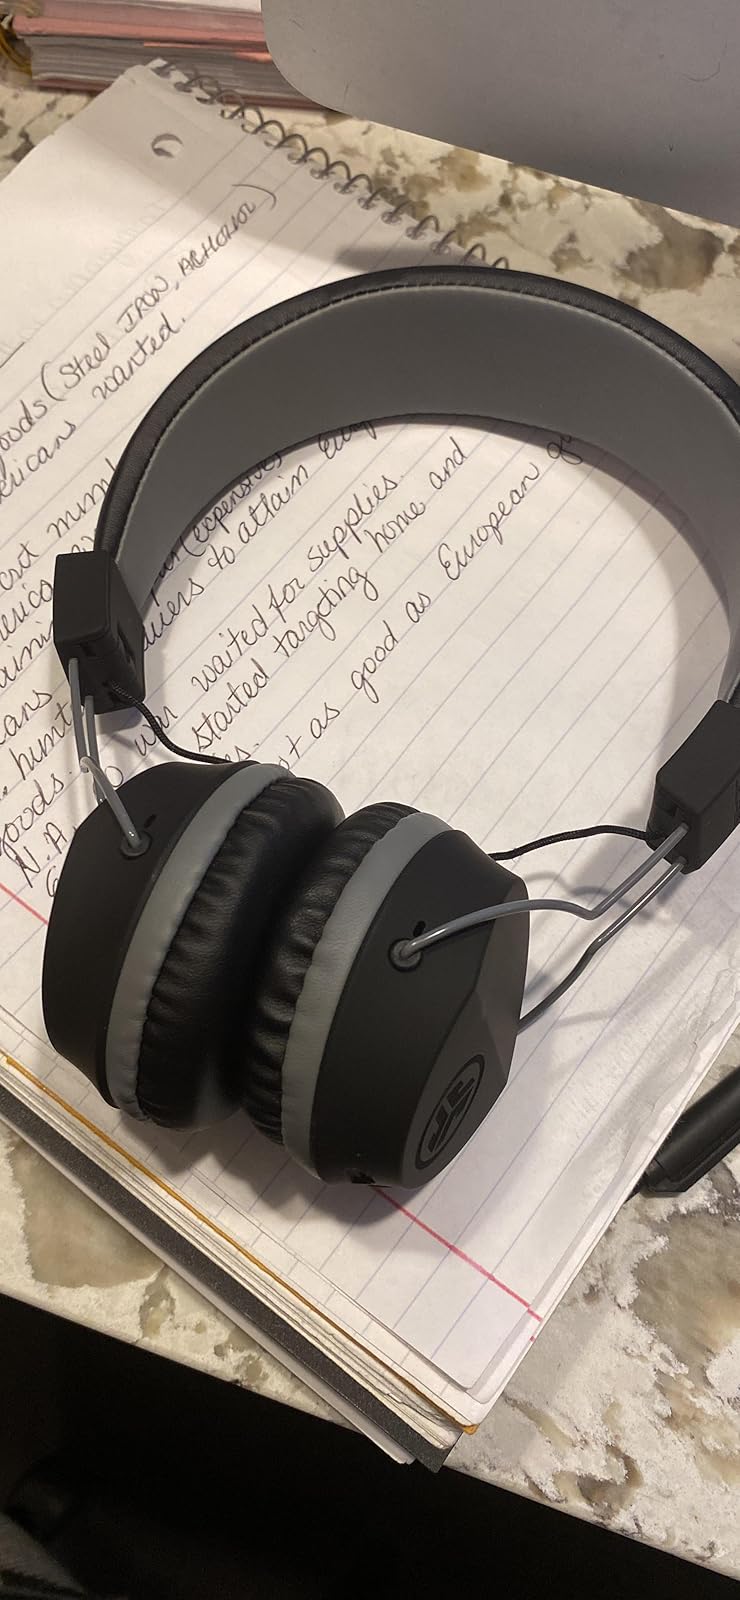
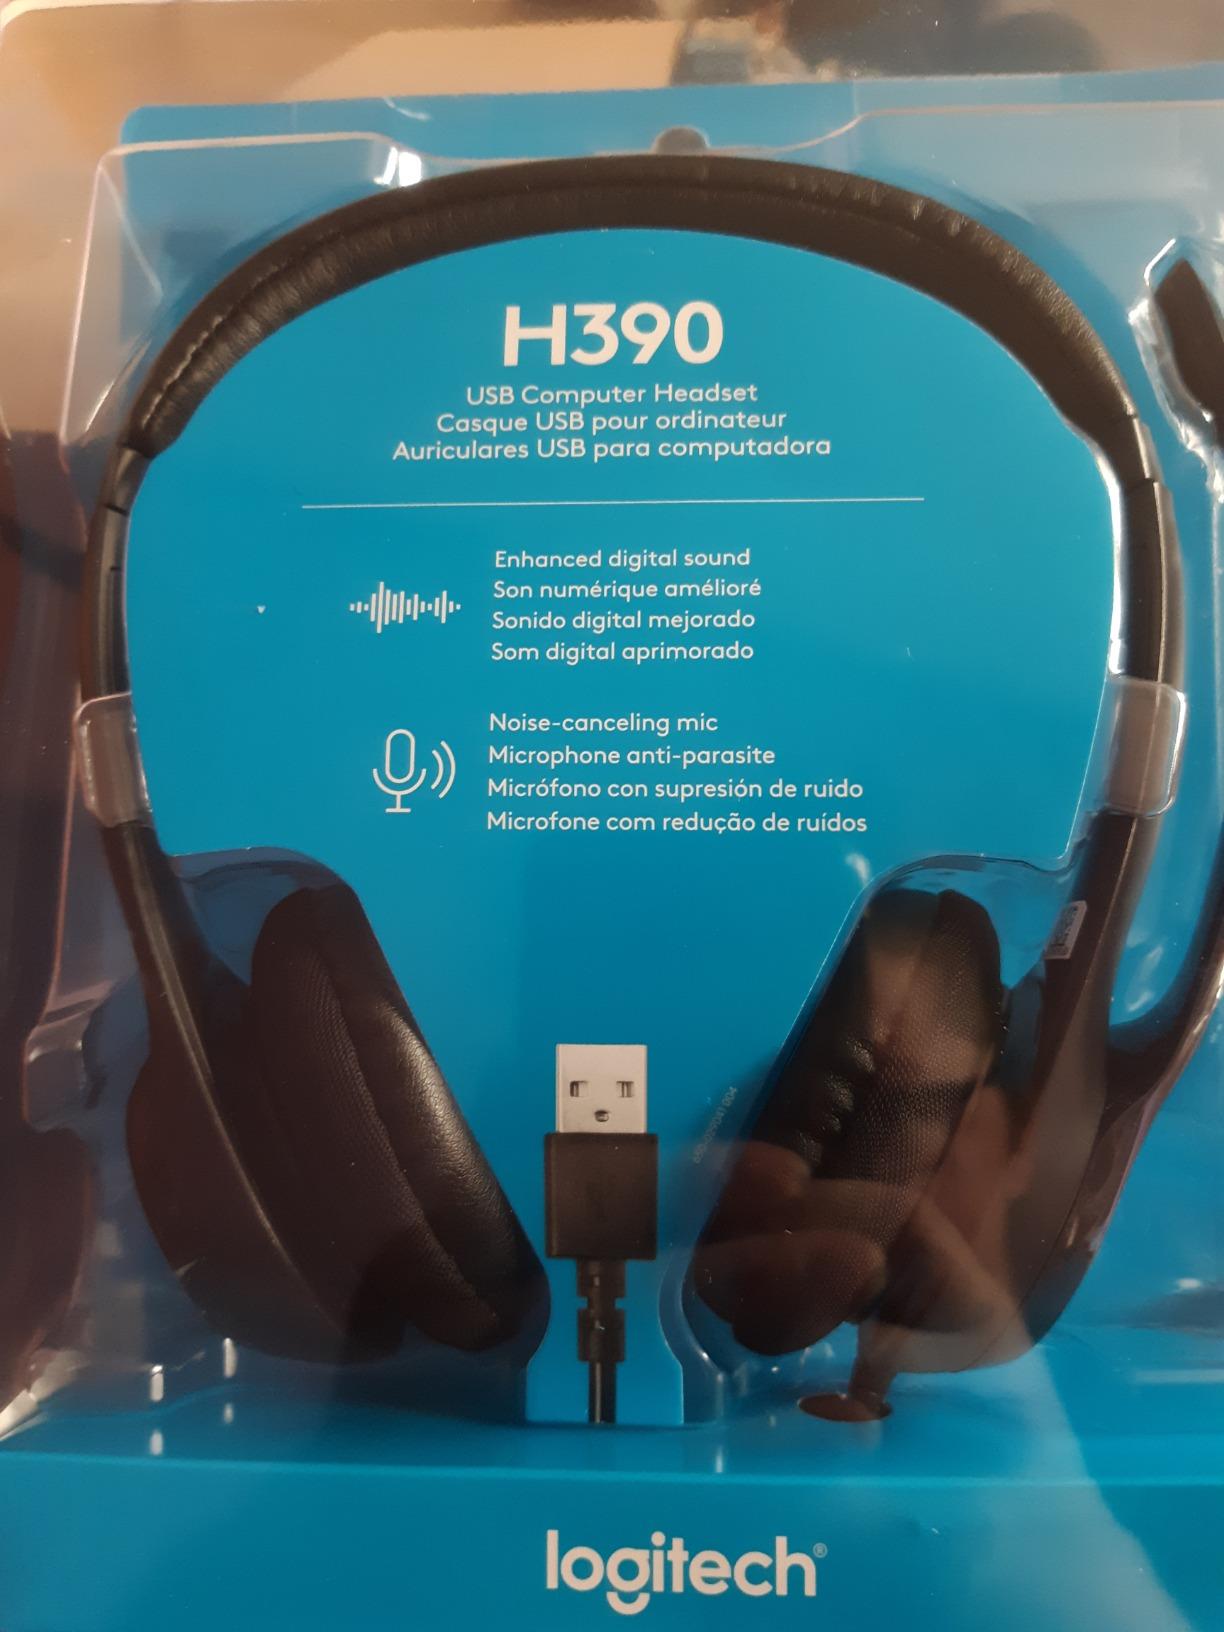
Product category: headphones
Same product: no